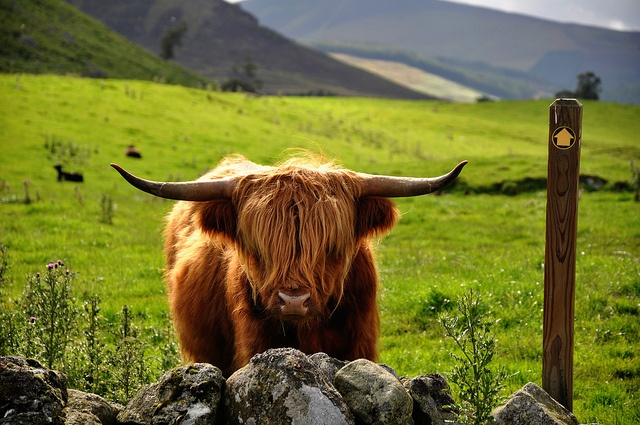
A Highland cow standing behind a pole and series of rocks.
The young bull is standing in the field.
A horse-like animal with horns is observing some rocks.
A hairy faced bison in a green field
Strange animal with horns in a green field in the mountains.